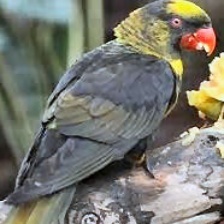
Species: DUSKY LORY
Scientific name: PSEUDEOS FUSCATA
ImageNet parent category: lorikeet